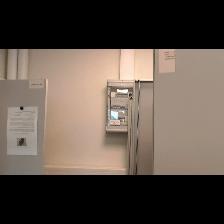
Label: NonHuman